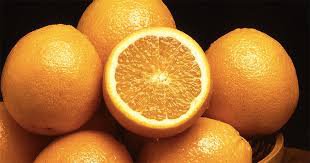
Label: Orange